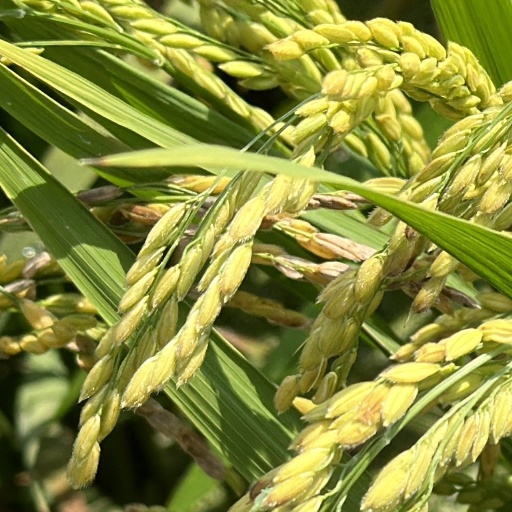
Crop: rice